Television comedy

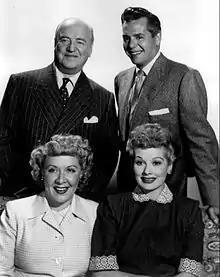
Cast of "I Love Lucy", listed clockwise from top left: William Frawley (Fred Mertz), Desi Arnaz (Ricky Ricardo), Lucille Ball (Lucy Ricardo), and Vivian Vance (Ethel Mertz)

The situation comedy (or sitcom) has become one of the most commonly-watched types of television comedy. As the name suggests, these programs feature recurring characters placed in humorous situations. The first television sitcom was the U.K.'s "Pinwright's Progress", ten episodes being broadcast bi-weekly from November 1946 to May 1947. Since the early 1950s, with shows including "Hancock's Half Hour" in the U.K. (derived from a radio show), and "I Love Lucy" in the United States, sitcoms have become more prominent among television viewers. "I Love Lucy" was popular in Nielsen's audience ratings, topping the viewing charts in four out of their six years on the air. Sitcoms will often portray comedic moments through audience laughter, either through live audiences or a laugh track. They are almost always a half-hour in length, and in some cases, they will film using a multiple-camera setup. Sitcoms are seldom presented as realistic depictions of life, but they can generate honest humour through the relationships between and development of characters.